Alex Lynn

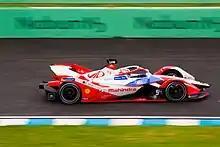
Lynn driving for Mahindra Racing at the 2021 Puebla ePrix.

Lynn was announced to partner Alexander Sims as the official driver line up of the Mahindra Racing Formula E team for the 2020–21 Formula E season. Lynn was taken to hospital after a crash in race 2 of the 2021 Diriyah ePrix, in which he launched over the rear wing of Mitch Evans' Jaguar, but wasn't seriously injured, and could race in all of the following races of the calendar. Lynn recorded his first podium in the 2021 Valencia ePrix, and then recorded another podium in the first race of the 2021 London ePrix, and won his first Formula E race at race 2 of his home ePrix in London. He finished the season with 3 podiums, 78 points, and 12th in the standings, just 21 points off the champion Nyck de Vries. Lynn was replaced by Oliver Rowland for the 2021–22 Formula E season, and left Formula E after being unable to secure a seat.